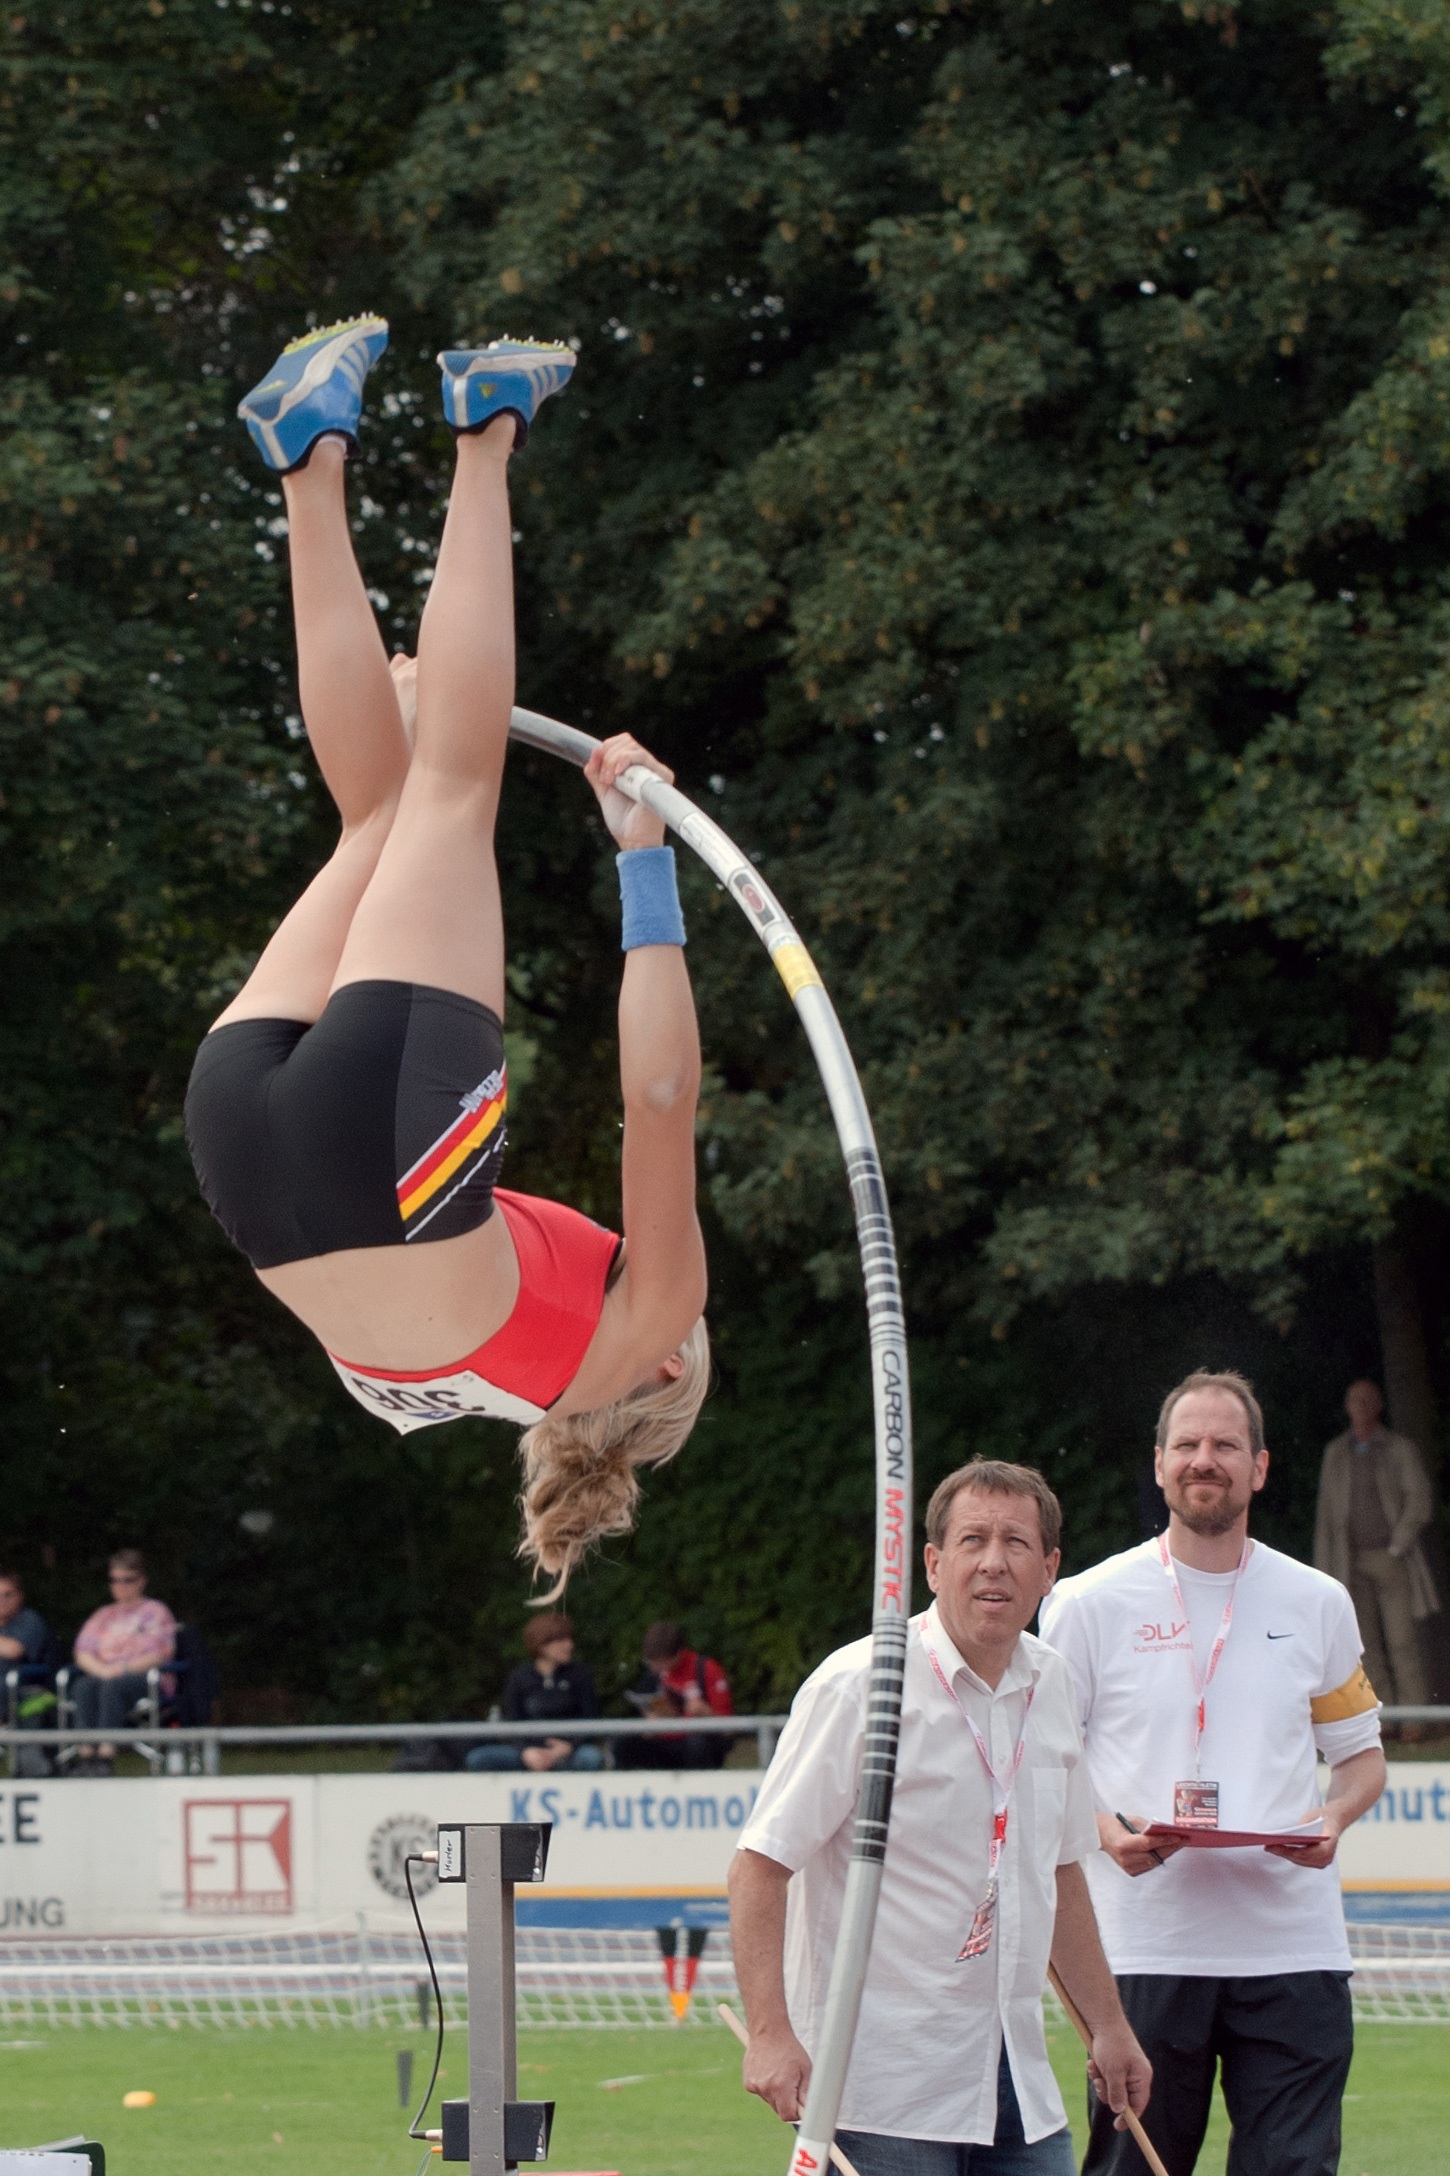
person, sport, jumping, sports, athletics, physical exercise, pole vault, junior gala mannheim, human action, track and field athletics, high jump